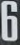
Number: 6